Broken Oath

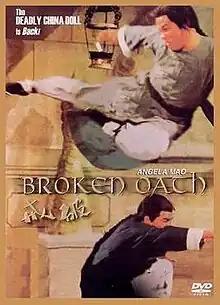
Broken Oath DVD cover

Broken Oath is a 1977 Hong Kong Mandarin-language kung fu film directed by Jeong Chang-hwa, a South Korean director. The film was produced by Golden Harvest. It is an unofficial remake of the 1973 film "Lady Snowblood", itself an adaptation of the manga series of the same name by Kazuo Koike and Kazuo Kamimura.